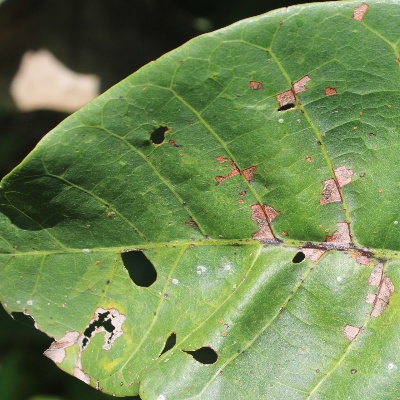
Crop: Cashew
Condition: anthracnose